French cruiser Jeanne d'Arc (R97)

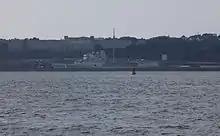
Hull Q 860, formerly "Jeanne d'Arc", moored in Brest under the École de maistrance

On 1 September 2010, at 11:30, "Jeanne d'Arc's" colours and name were withdrawn, formally ending her life as a ship in the Marine Nationale. This final colour ceremony on "Jeanne d'Arc" was held in the ship's home port of Brest. Following disarmament in the Arsenal basin there, the ship continued to be moored at the Brest naval base. On 9 September 2010, the former "Jeanne d'Arc" has its naval number R 97 removed and was moved to Piriouas as Hull Q 860 to undergo the work of securing the hulk and extracting the remaining recoverable hardware. The task of establishing an inventory of hazardous materials present on the vessel took place in the naval yards prior to dismantling the hull and was expected to take up to two years. A tender was then sent for its dismantling. At the time, the French Navy had 76 hulks ready to be dismantled. The issue was a sensitive one, following problems arising from the disposal and dismantling of the former . In 2014, it was decided that "Jeanne d'Arc" would be dismantled at Bordeaux by the Bartin Recycling Group and Pétrofer, subsidiaries of Veolia Group. The contract was worth approximately 11.5 million Euros.